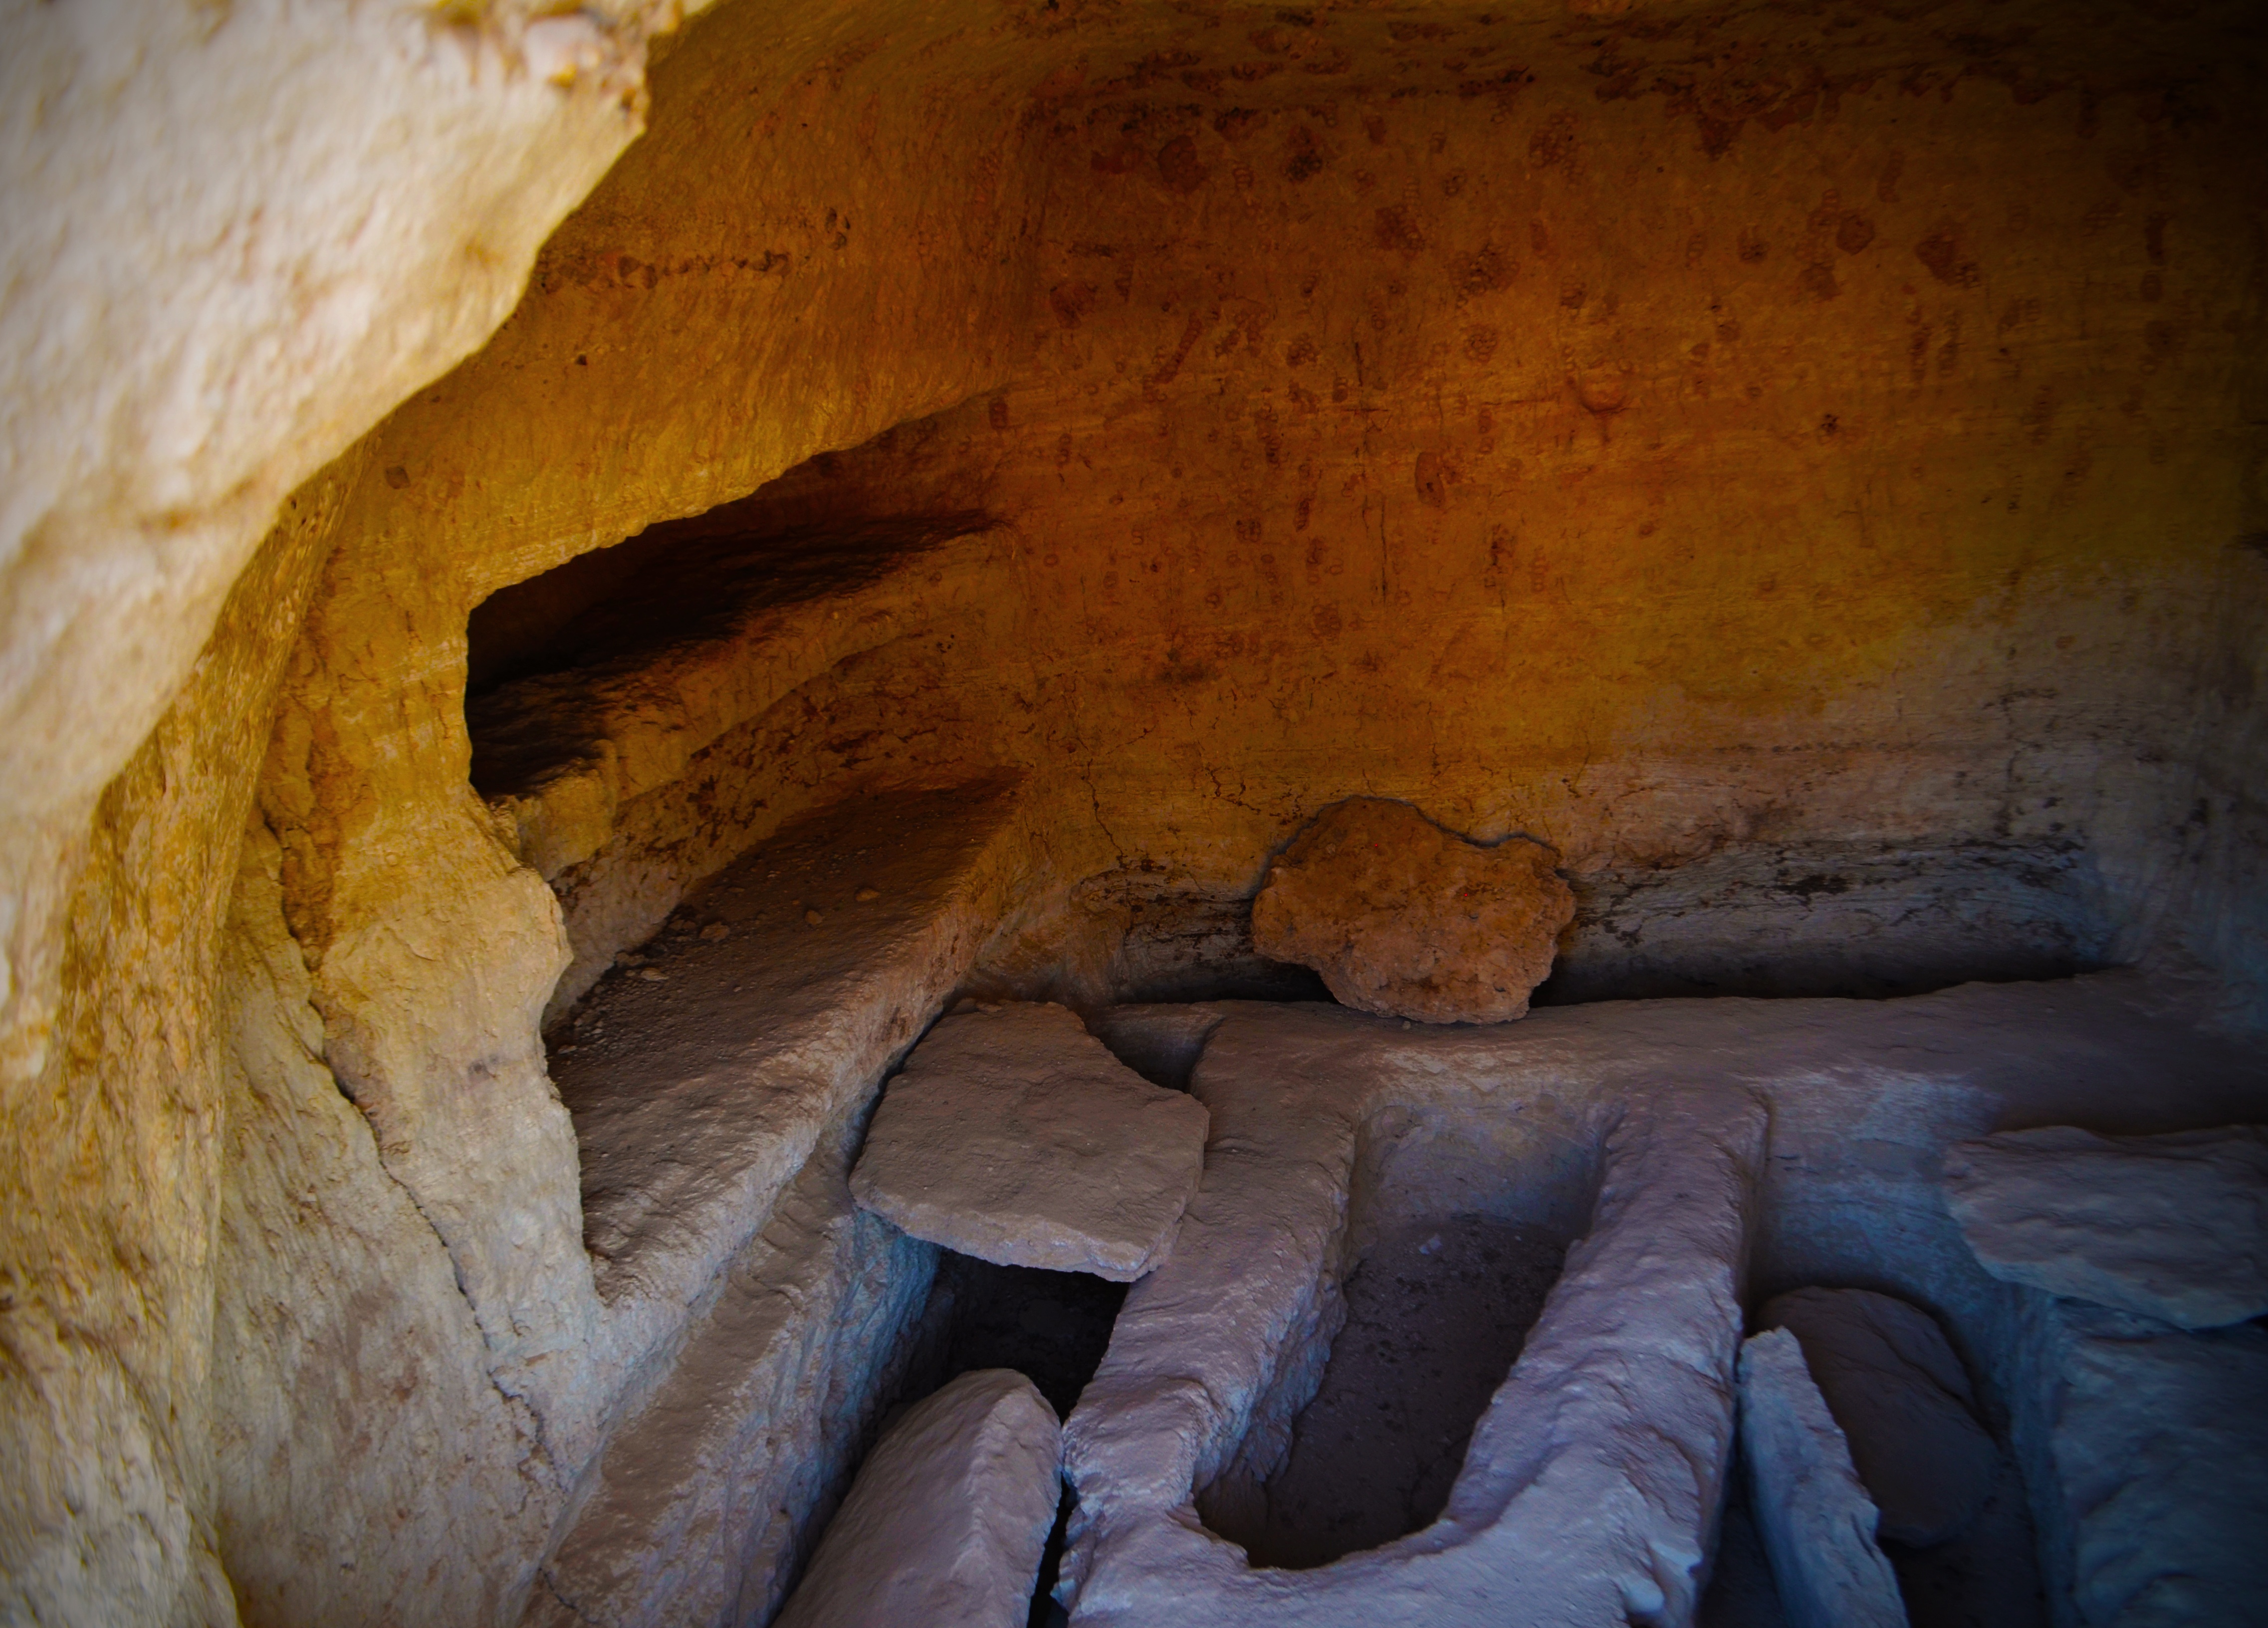
formation, cave, caving, landform, geographical feature